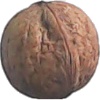
Label: Walnut 1